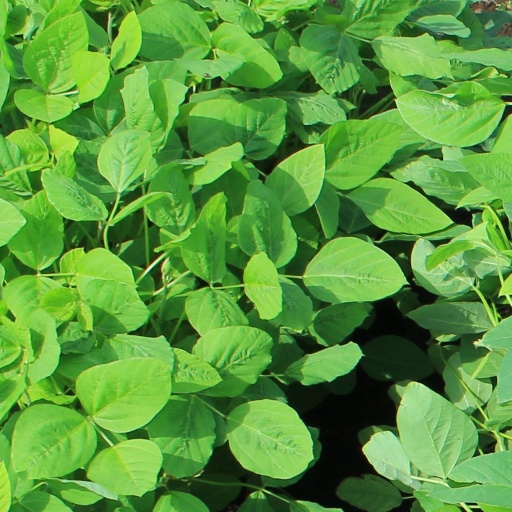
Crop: soybean